1999 CAF Champions League final

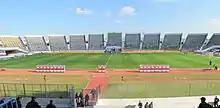
El Menzah Stadium hosted the podium where Raja CA lifted the trophy

The 1999 CAF Champions League Final was a football tie held over two legs in November and December 1999. Raja CA of Morocco beat ES Tunis of Tunisia on penalties after their two-legged tie ended goalless.